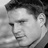
Emotion: neutral